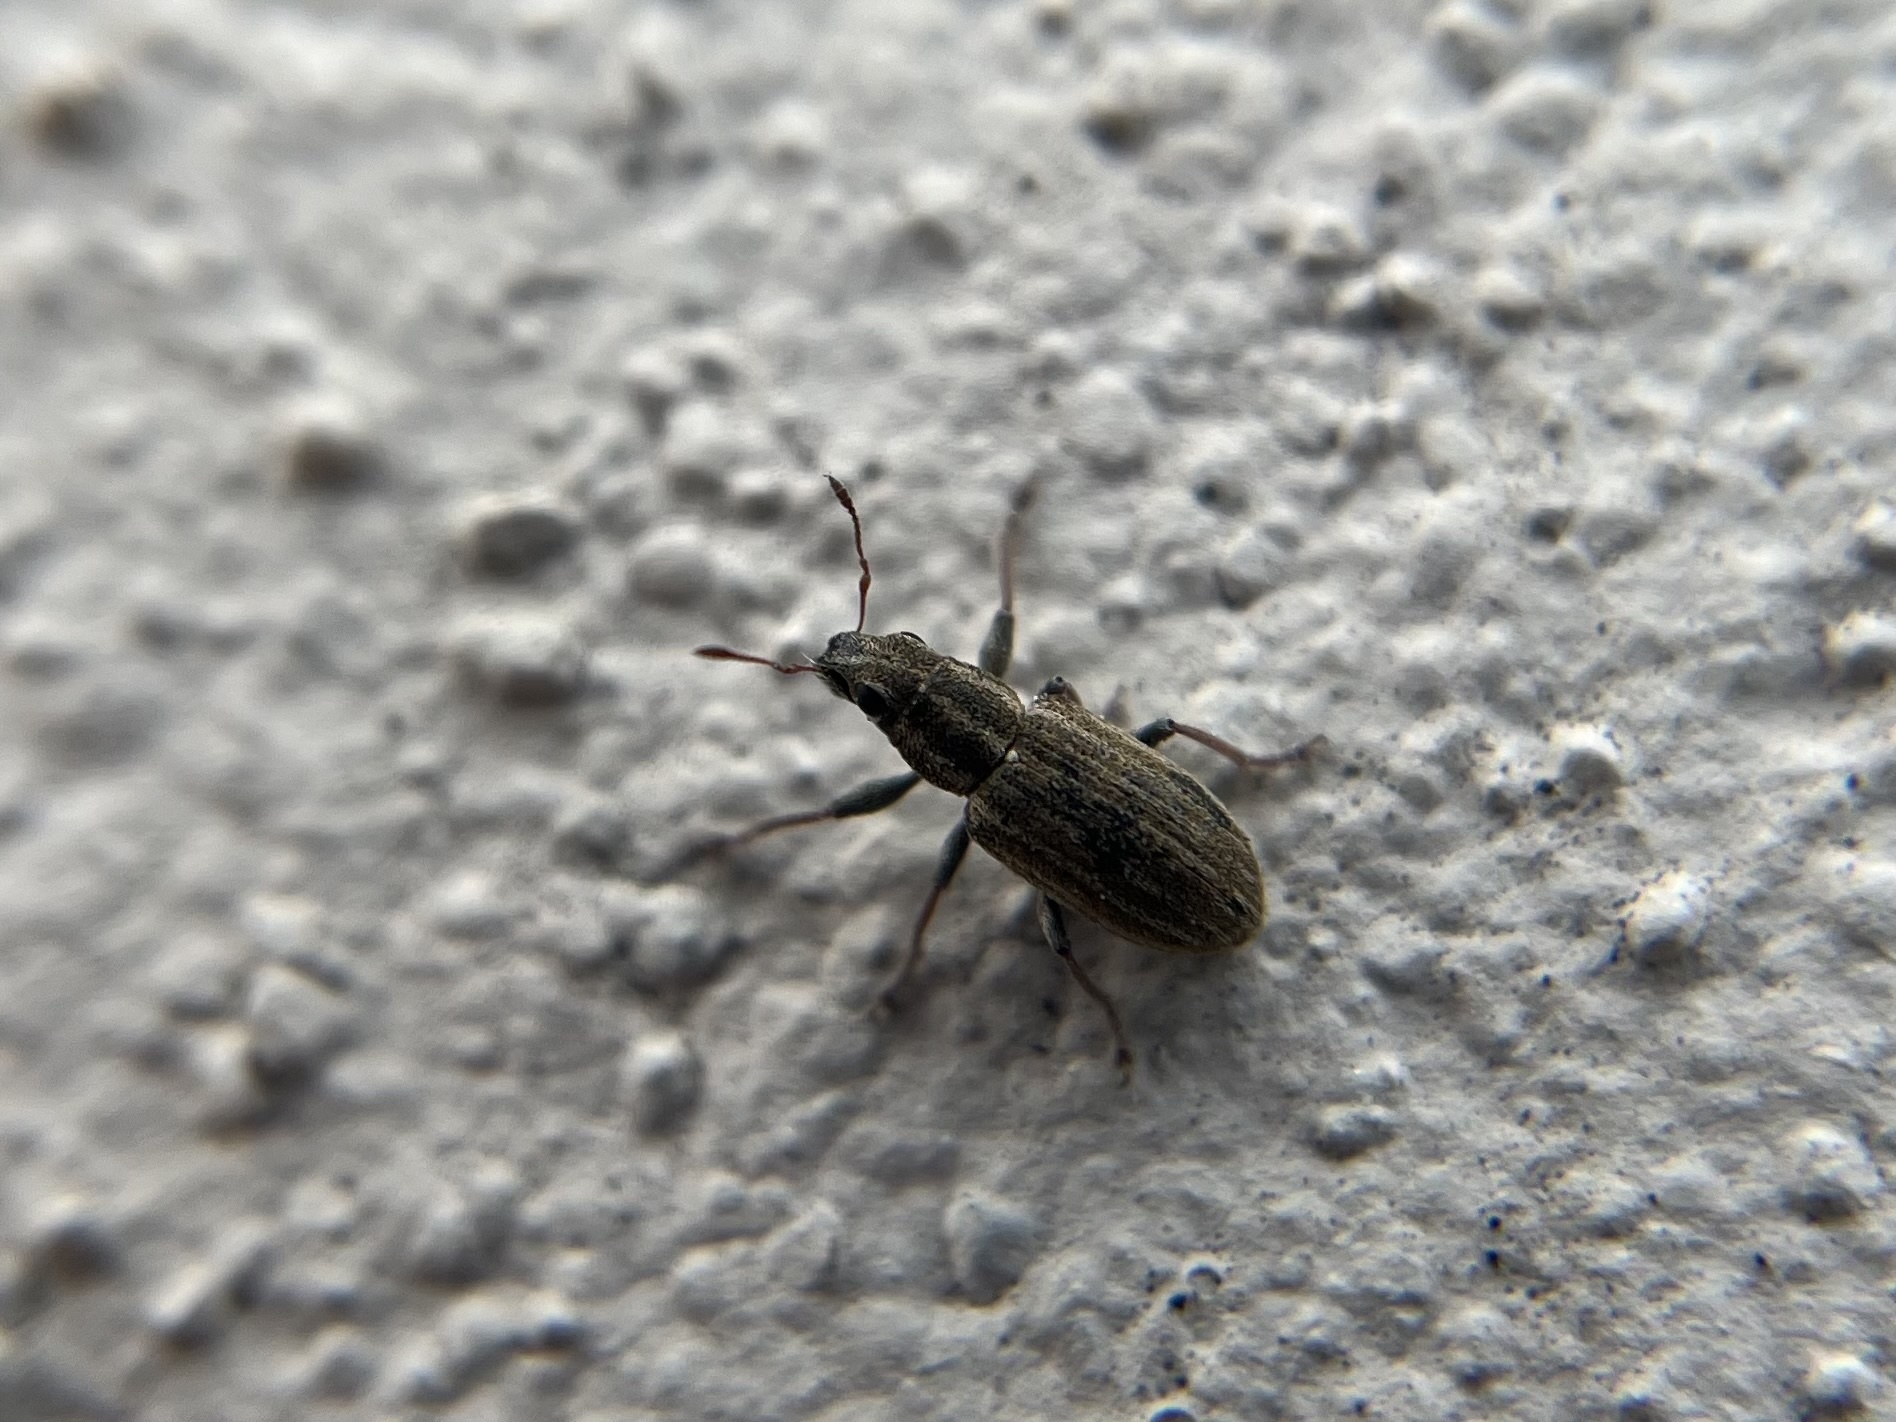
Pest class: pea_leaf_weevil